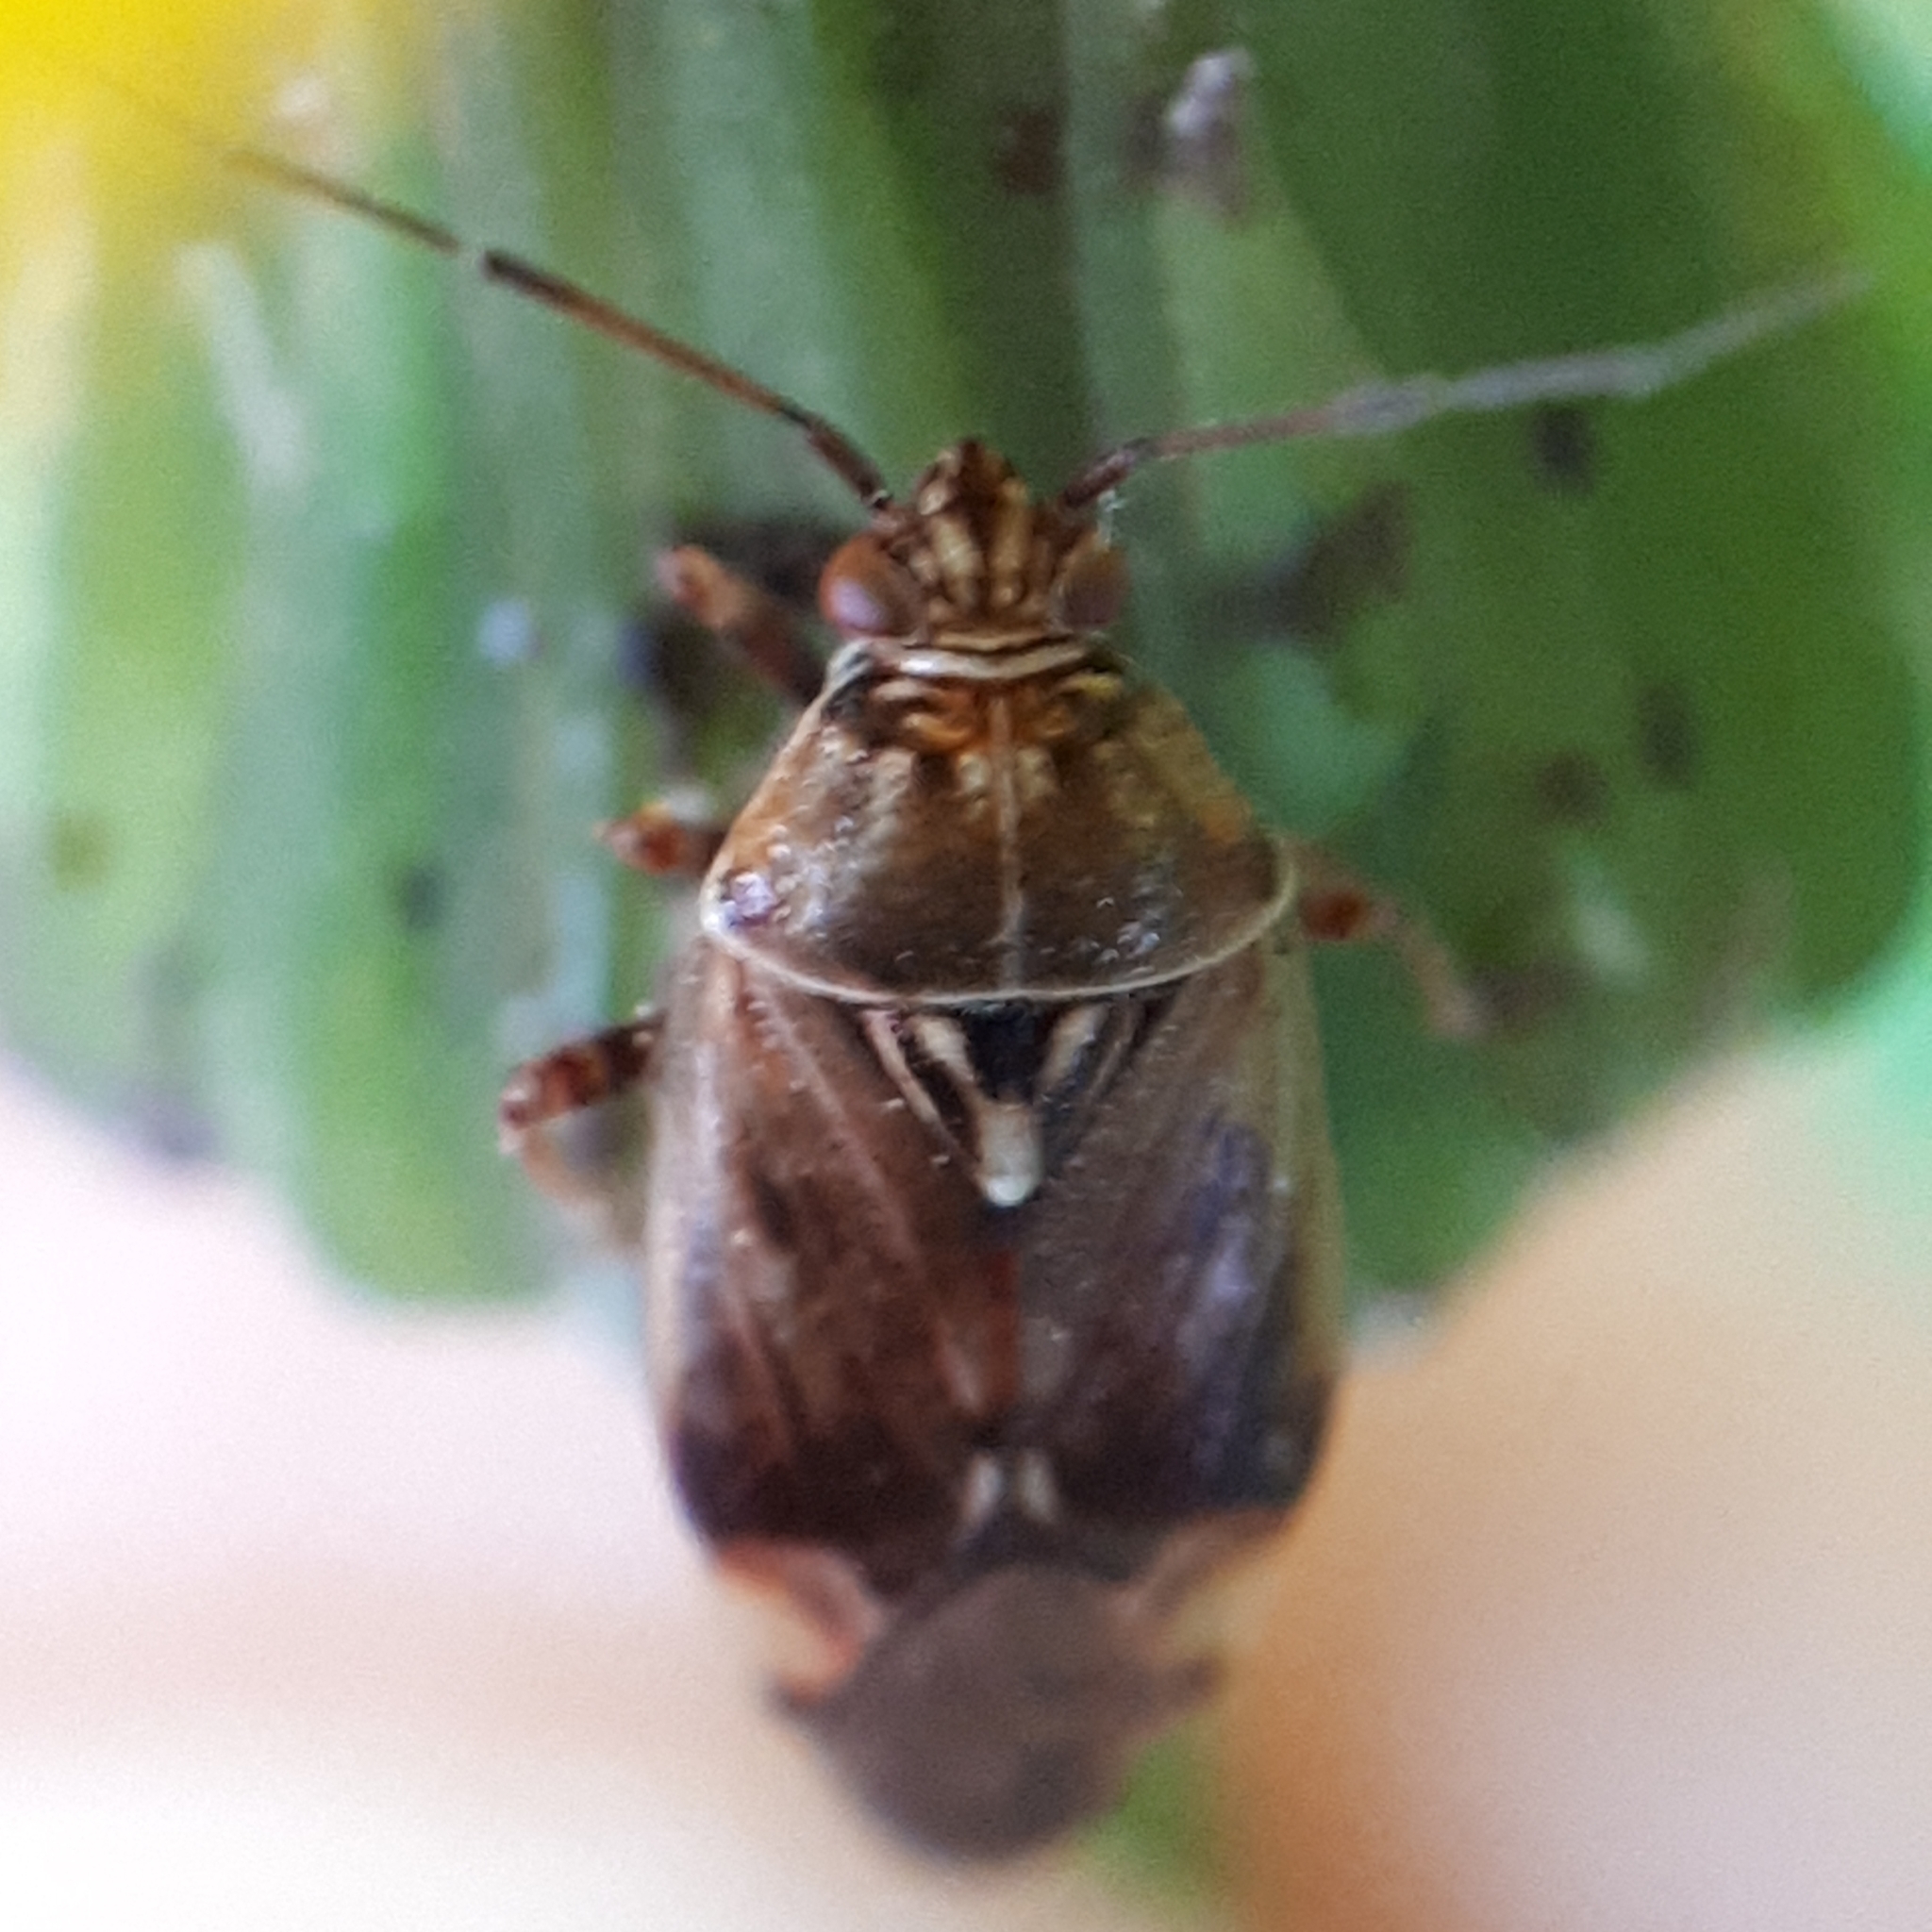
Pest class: lygus_bug